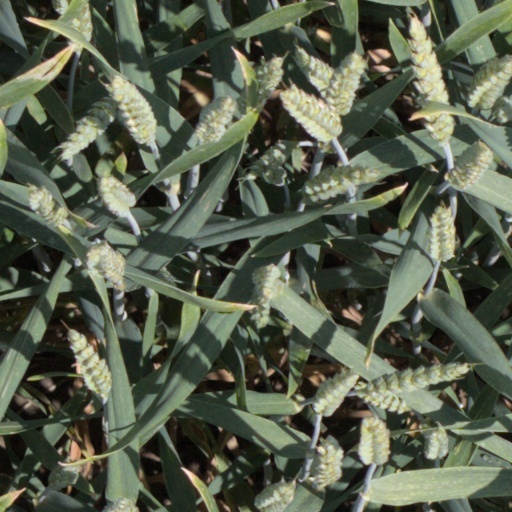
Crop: wheat